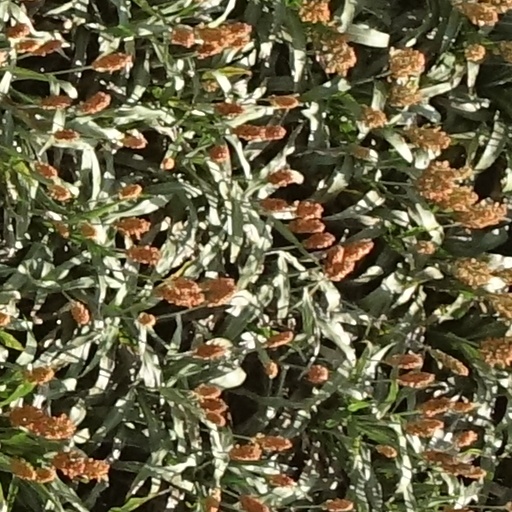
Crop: sorghum